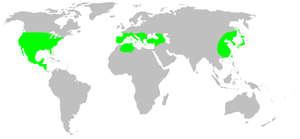
Les Leptonetidae sont une famille d'araignées aranéomorphes.